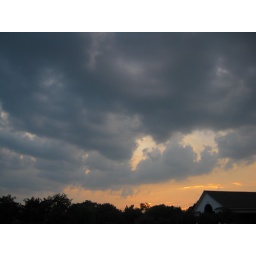
Gray clouds over an orange sky